Nigerian literature

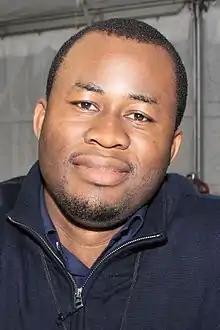
Chigozie Obioma

Chimamanda Ngozi Adichie's literary career took off with the publication in 2003 of "Purple Hibiscus", an initiation novel in which a brother and sister finally find their voices again. The critically acclaimed debut novel was nominated for the Baileys Women's Prize for Fiction in 2004 and was named Best Debut in the Commonwealth Writers' Prize in 2005. Her second novel, "Half of a Yellow Sun", was published in 2006, set before and during the Biafra war, in which we follow the lives of two sisters separated by war. The book won the 2007 Orange Prize for Fiction as well as the Anisfield-Wolf Book Award. Her third work, the short story collection "The Thing Around Your Neck" was published in 2009. In 2013, she published her fourth book, the novel "Americanah", which tells the story of a young Nigerian woman named Ifemelu who has emigrated to the US and a young man who has emigrated to the UK. Ifemelu faces poverty, discrimination and racism until she becomes a star of the blogosphere. She becomes the "first blogger on race". The novel was selected by the New York Times as one of the "10 Best Books of 2013".